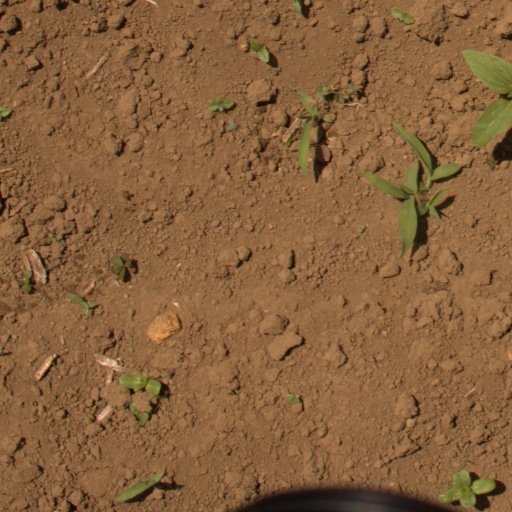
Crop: Jerusalem artichoke